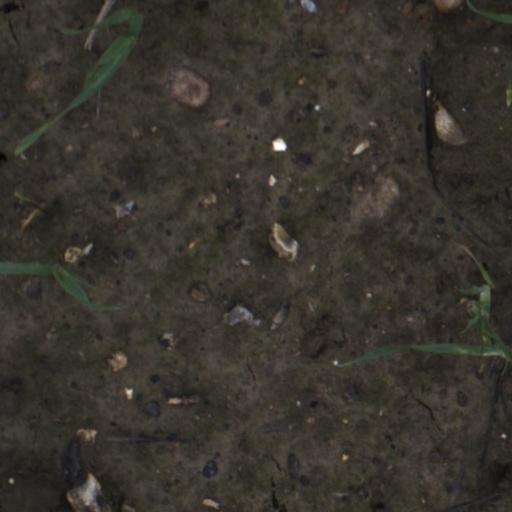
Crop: wheat